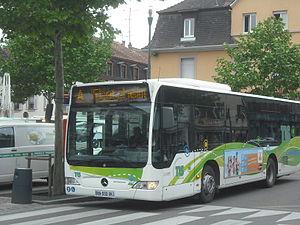
Le Transport intercommunal de Sélestat est le réseau de transport en commun de la communauté de communes de Sélestat, située dans le Bas-Rhin en Alsace. Il comprend deux lignes régulières et trois lignes en transport à la demande. Le réseau est exploité en délégation de service public par le groupement des sociétés Autocars Schmitt et Bus-Est. Il est organisé par la communauté de communes.
Sélestat est une commune française, dans le département du Bas-Rhin, en Alsace.
Cette liste des réseaux urbains et interurbains de France a pour objectif de rassembler l'ensemble des réseaux de transports interurbains et urbains de la France.